Aryan FC

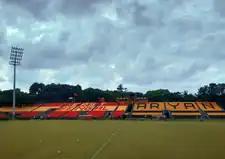

is a group of engineering and management colleges, public schools. JIS University is the shirt sponsor. The club also acquired service of Trak-Only as their main shirt sponsor.